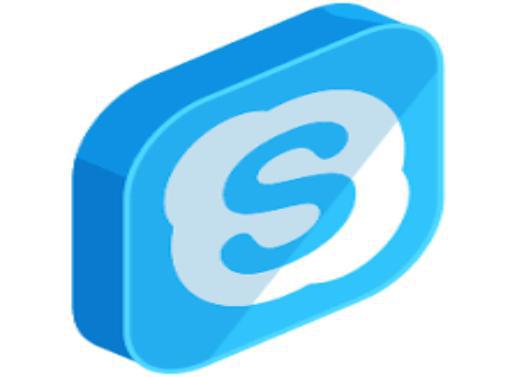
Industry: Others